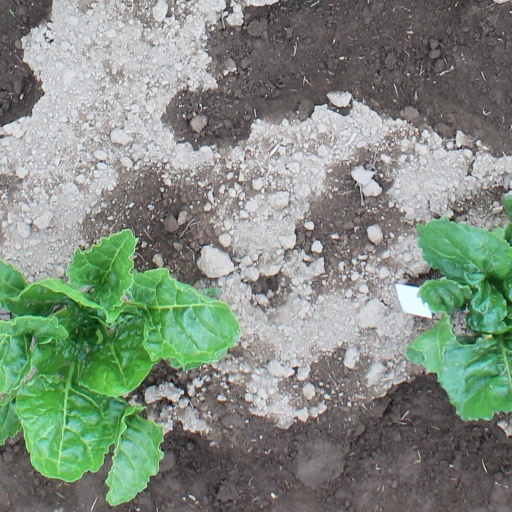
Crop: sugar beet